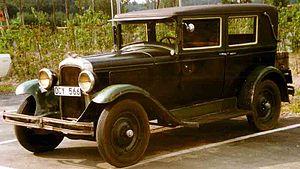
Pontiac est un constructeur automobile fondé en 1906 et disparu en 2010, autrefois Oakland issu du groupe General Motors.